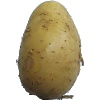
Label: white_potato